French ship Montebello (1812)

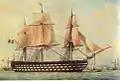
Portrait of "Montebello", by François Roux

"Montebello" was ordered in 1810 and was laid down at the Arsenal de Toulon in October of that year. The ship was launched on 6 December 1812, commissioned on 1 July 1813 and completed the following month.